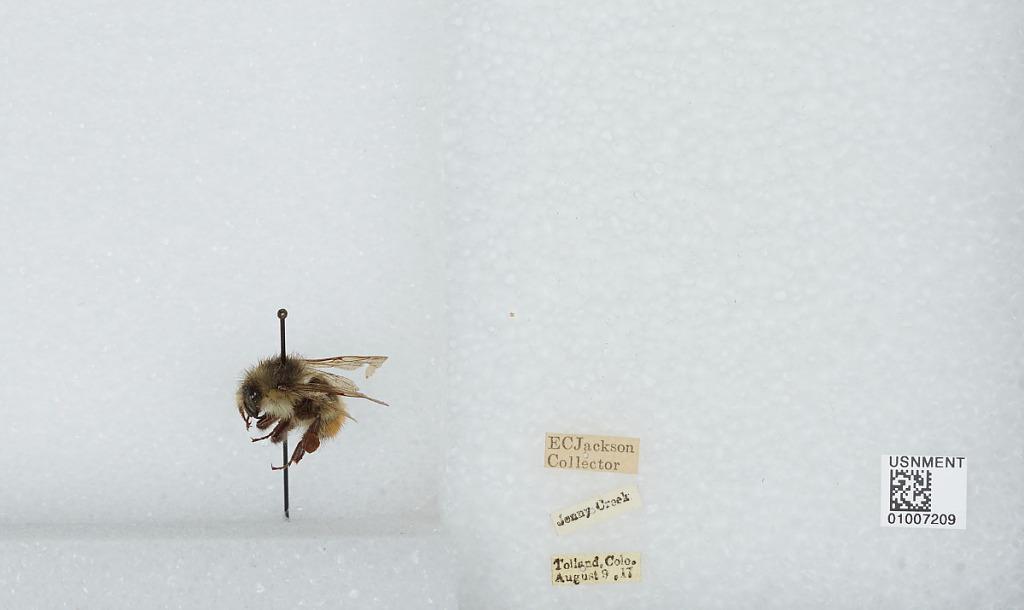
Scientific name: Bombus (Pyrobombus) flavifrons Cresson
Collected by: E. Jackson
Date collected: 1917-8-9
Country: United States
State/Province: Colorado
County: Gilpin
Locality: Jenny Creek, Tolland
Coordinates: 39.9083, -105.58